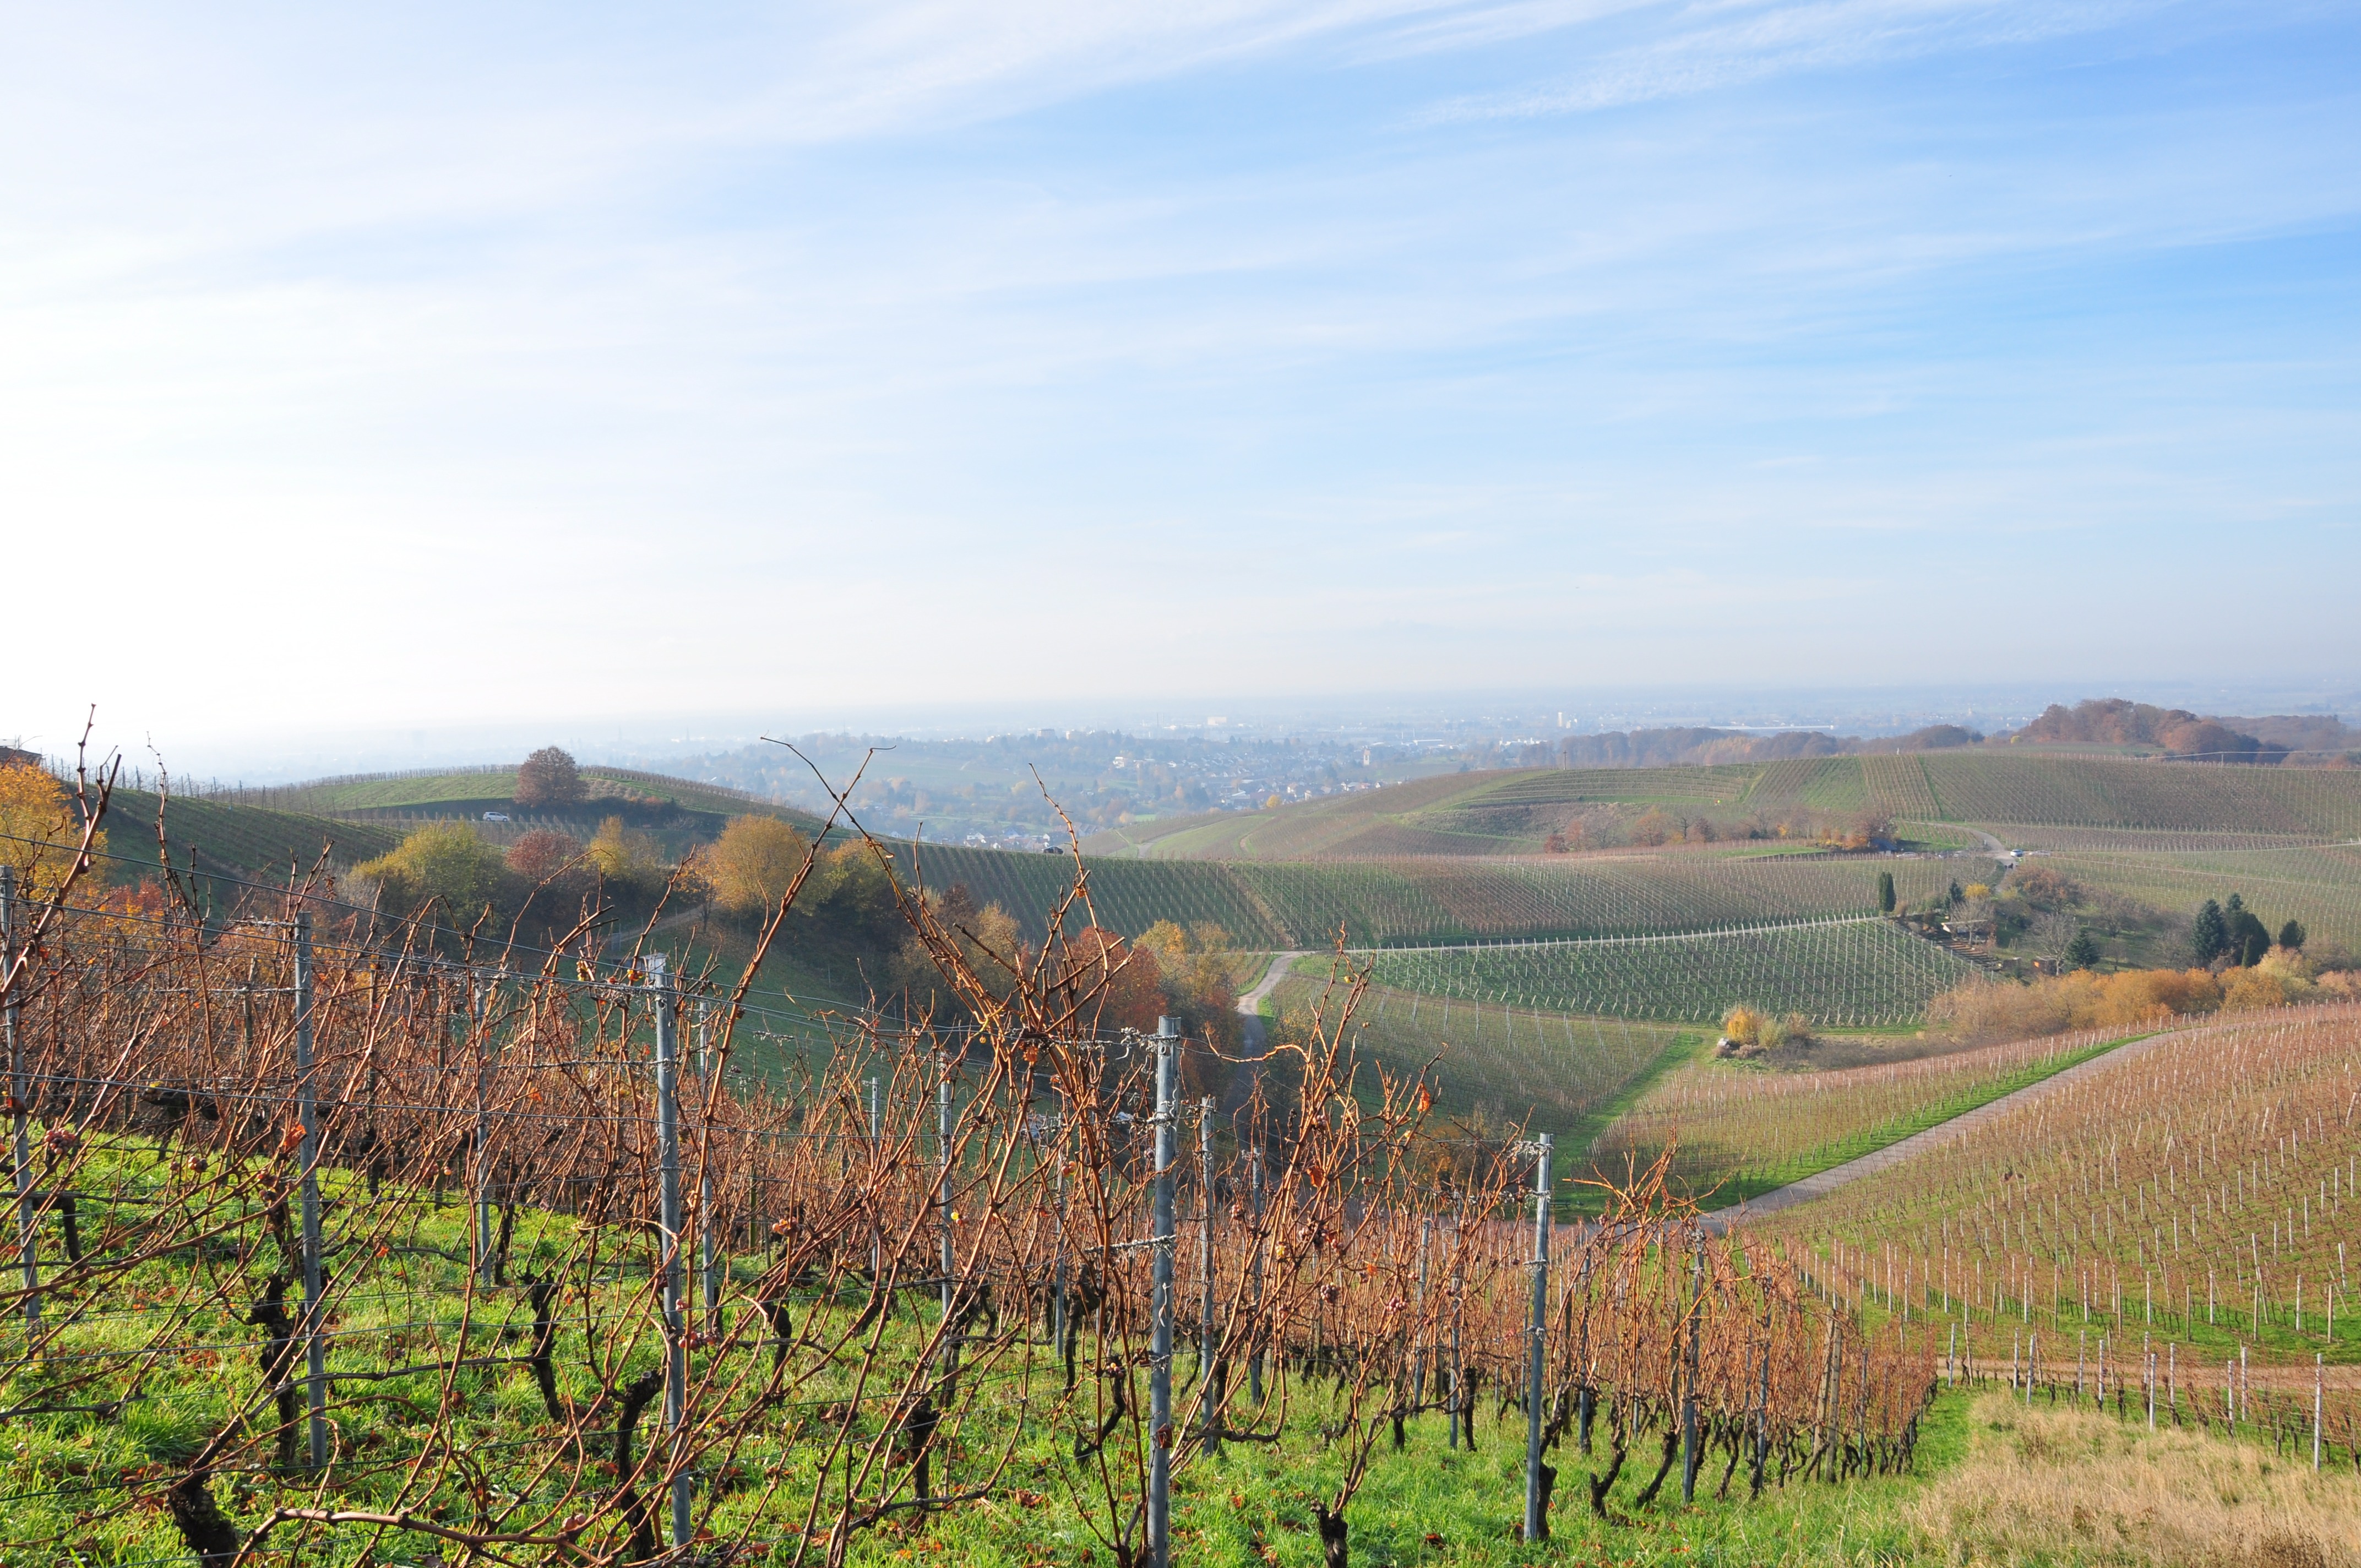
landscape, tree, grass, mountain, vineyard, wine, field, farm, meadow, prairie, hill, valley, pasture, agriculture, plain, vines, grassland, grapes, plateau, rural area, mountainous landforms